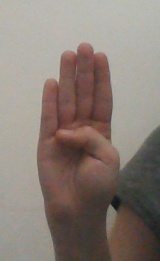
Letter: kaaf